John Boehner

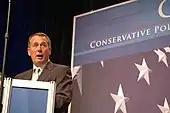

In 1990, Boehner ran against incumbent congressman Buz Lukens, who was under fire for having a sexual relationship with a minor. He was all but unknown when he entered a Republican primary that included Lukens and former congressman Tom Kindness. Despite being dramatically outspent, Boehner won with 49 percent of the vote. He then handily beat his Democratic opponent, Greg Jolivette, in the November election. He was subsequently re-elected to Congress 12 times, each by a substantial margin.